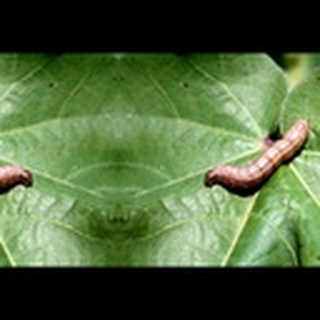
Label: cotton_army_worm